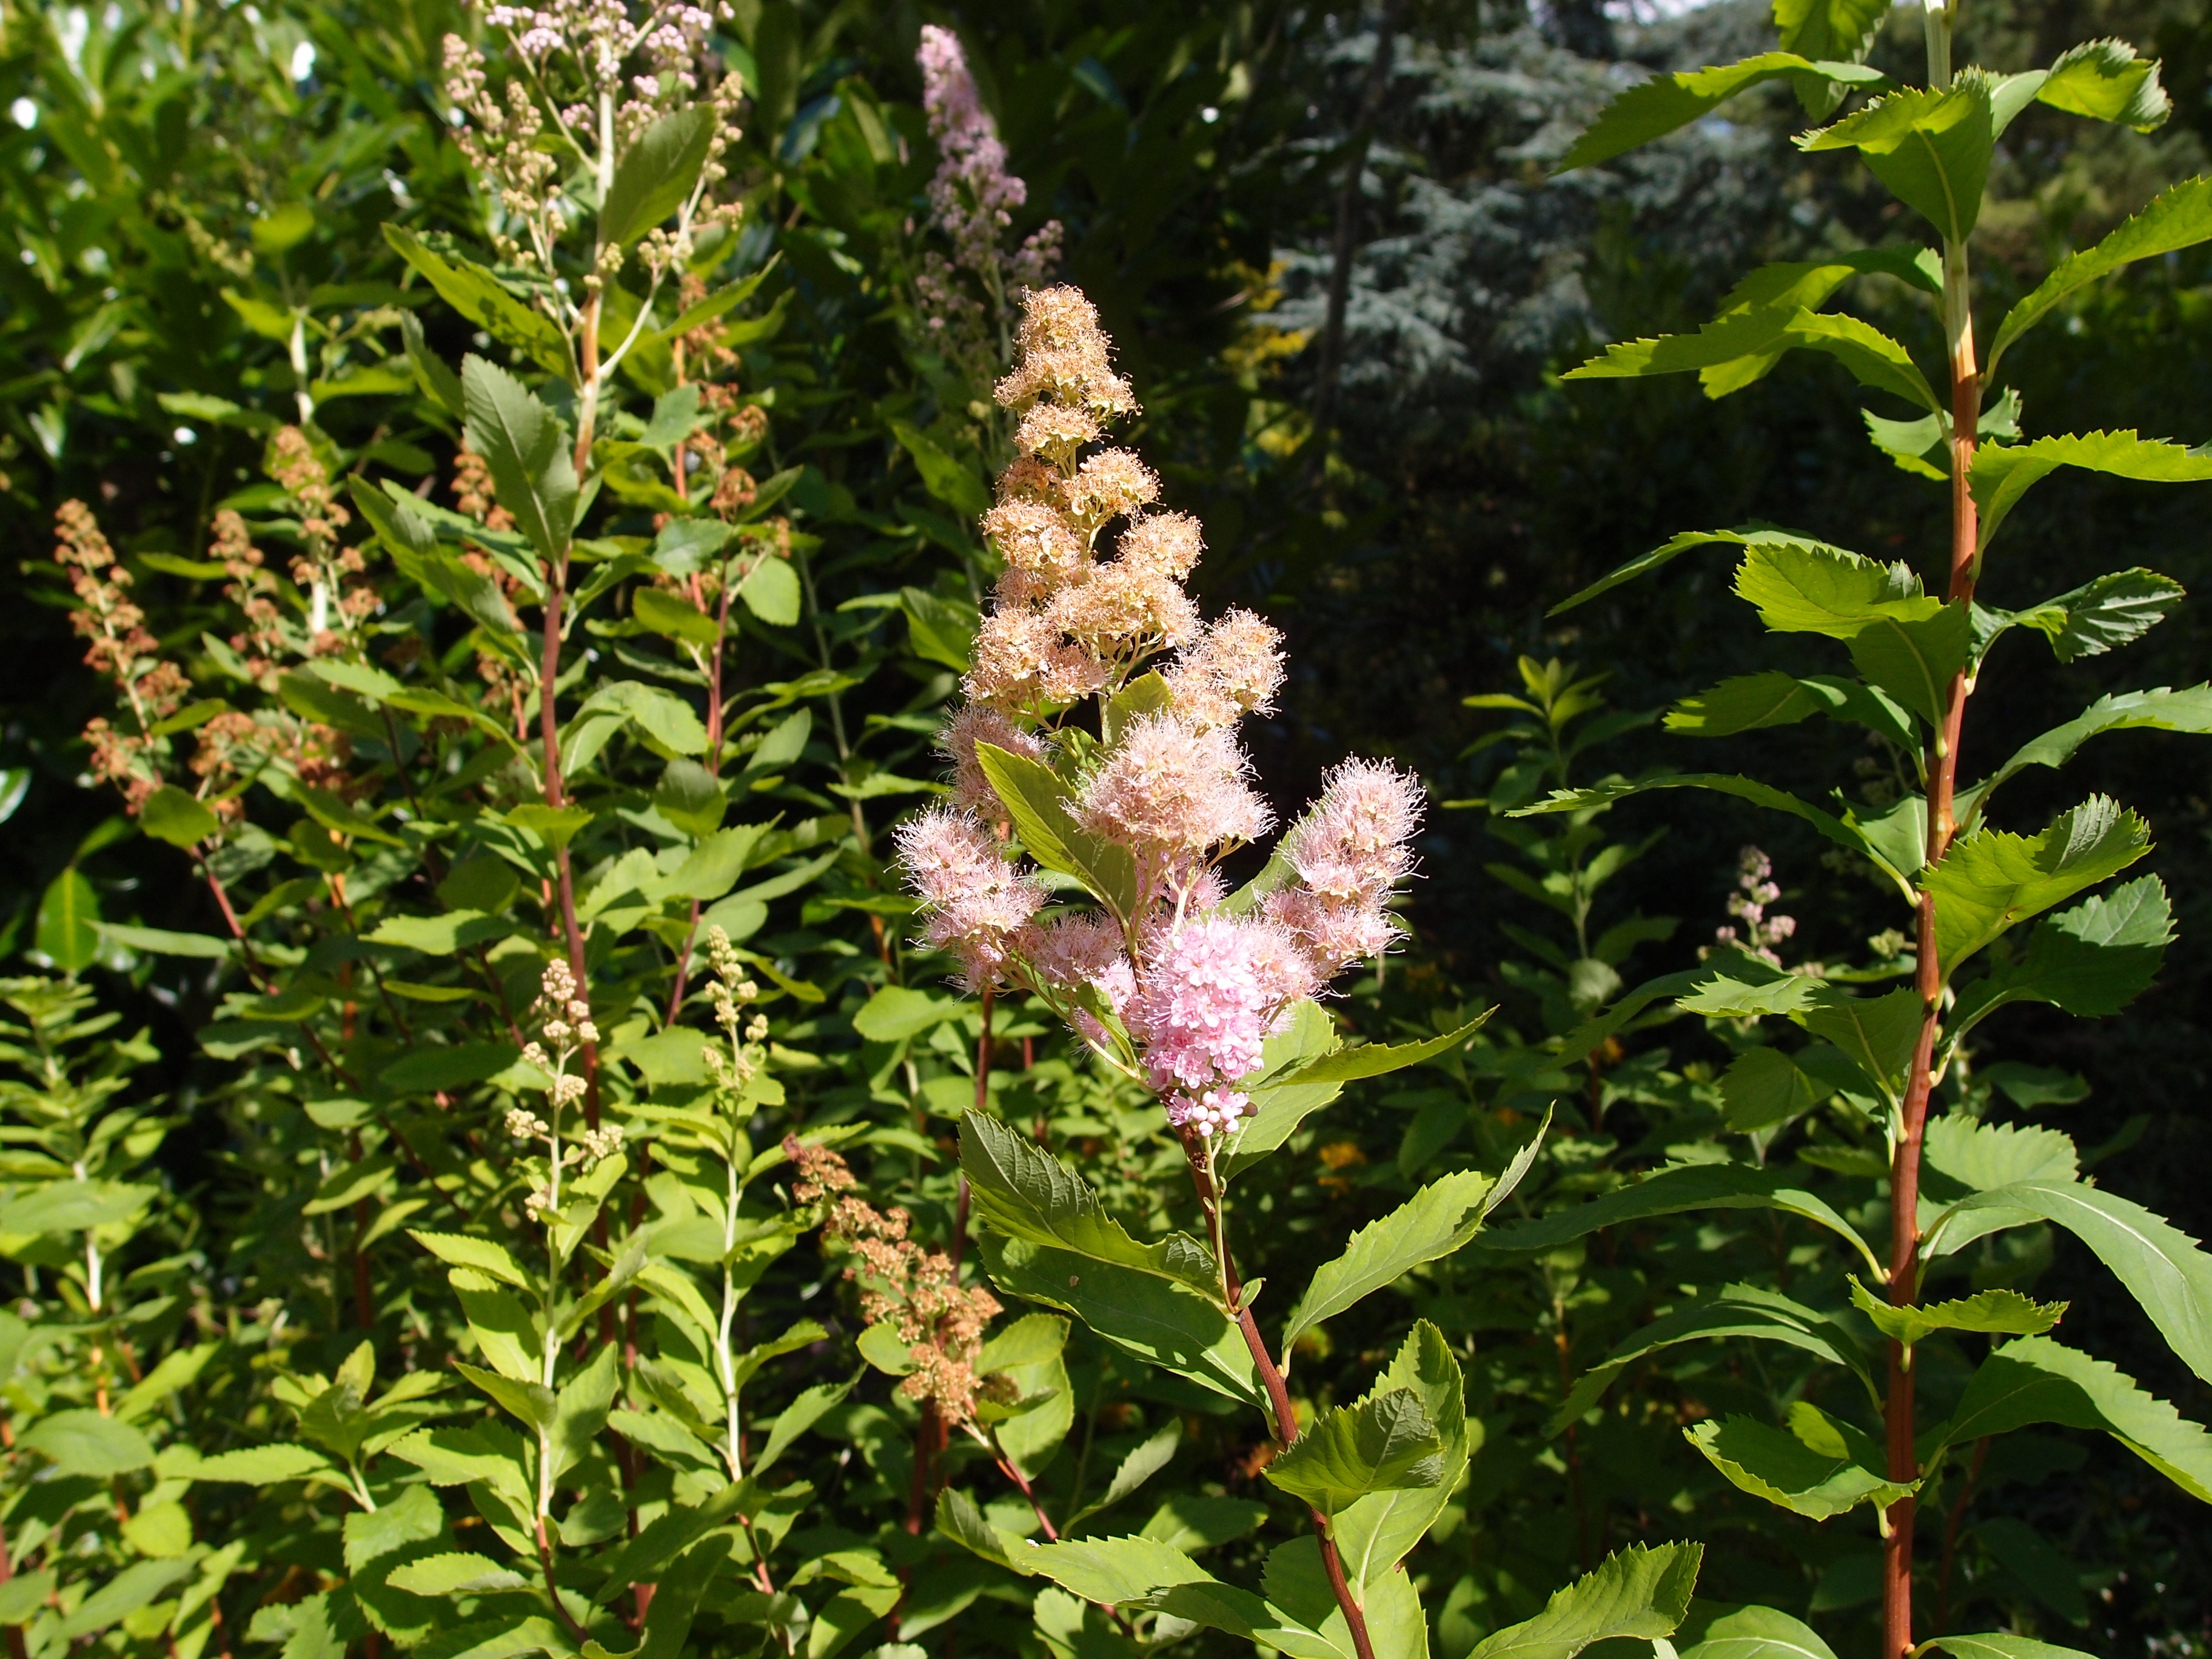
nature, plant, leaf, flower, petal, floral, green, herb, macro, natural, botany, garden, flora, wildflower, shrub, digitalis, flowering plant, land plant, burnby gardens, pocklington